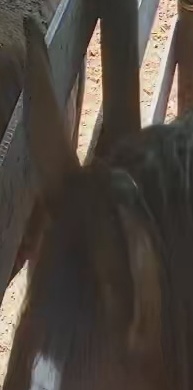
Face region: ears (position_of_ears)
Pain indicator: not_present